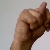
The image shows a hand gesture representing the letter 'N' in Indian Sign Language.